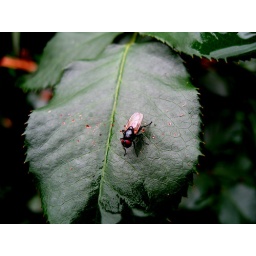
Mrs Fly, all dressed up in red eyeshadow and pink wings